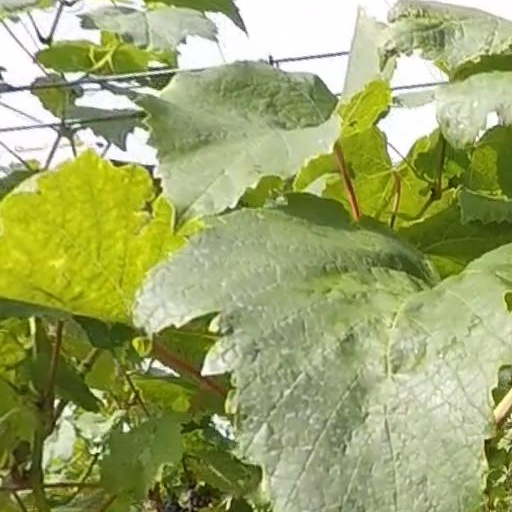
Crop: grape